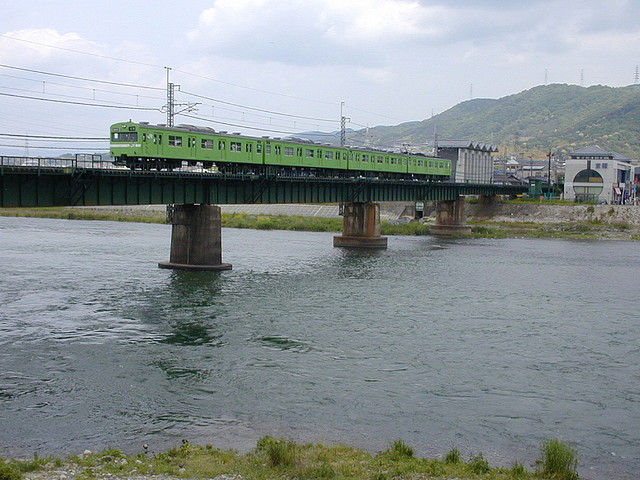
A train on a bridge traveling over a body of water.

A green train crossing a bridge over a river.

Green city tram train crossing bridge over river.

A green passenger train crossing a bridge over water